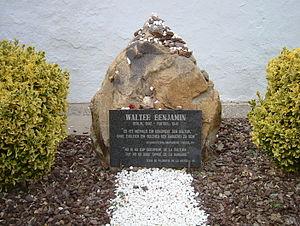
Walter Benjamin [ˈvaltɐ ˈbɛnjamiːn] est un philosophe, historien de l'art, critique littéraire, critique d'art et traducteur allemand, né le 15 juillet 1892 à Berlin et mort le 26 septembre 1940 à Portbou.